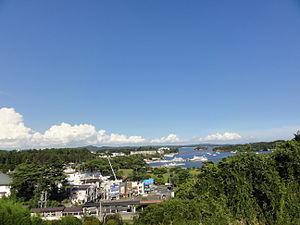
Matsushima est un bourg du district de Miyagi, dans la préfecture de Miyagi, au Japon.